Beresfield railway station

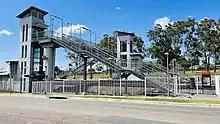
Entrance from Addison Street

On 23 October 1997, Beresfield was the site of a major rail accident, when a FreightCorp coal train passed a red signal and collided with the rear of another coal train standing on the same track. Six people were injured, including the station master and a passenger who jumped from the platform moments before the collision. The crash resulted in dozens of coal wagons tumbling over the platform and across the tracks, blocking all four tracks and destroying most of the station. Three 82 class locomotives were destroyed.